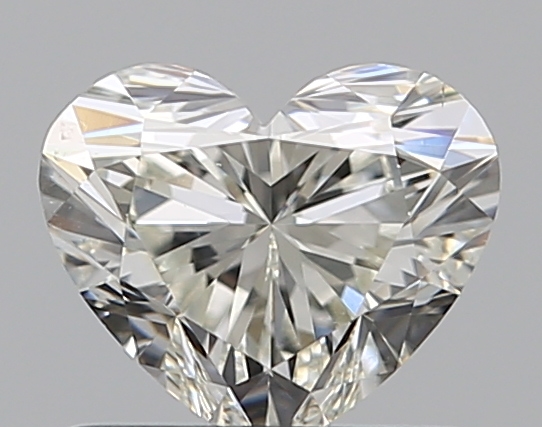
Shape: heart
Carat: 0.75
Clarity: VS2
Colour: K
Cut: EX
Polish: EX
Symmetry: VG
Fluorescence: M
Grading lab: GIA
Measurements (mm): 5.39 x 6.33 x 3.71